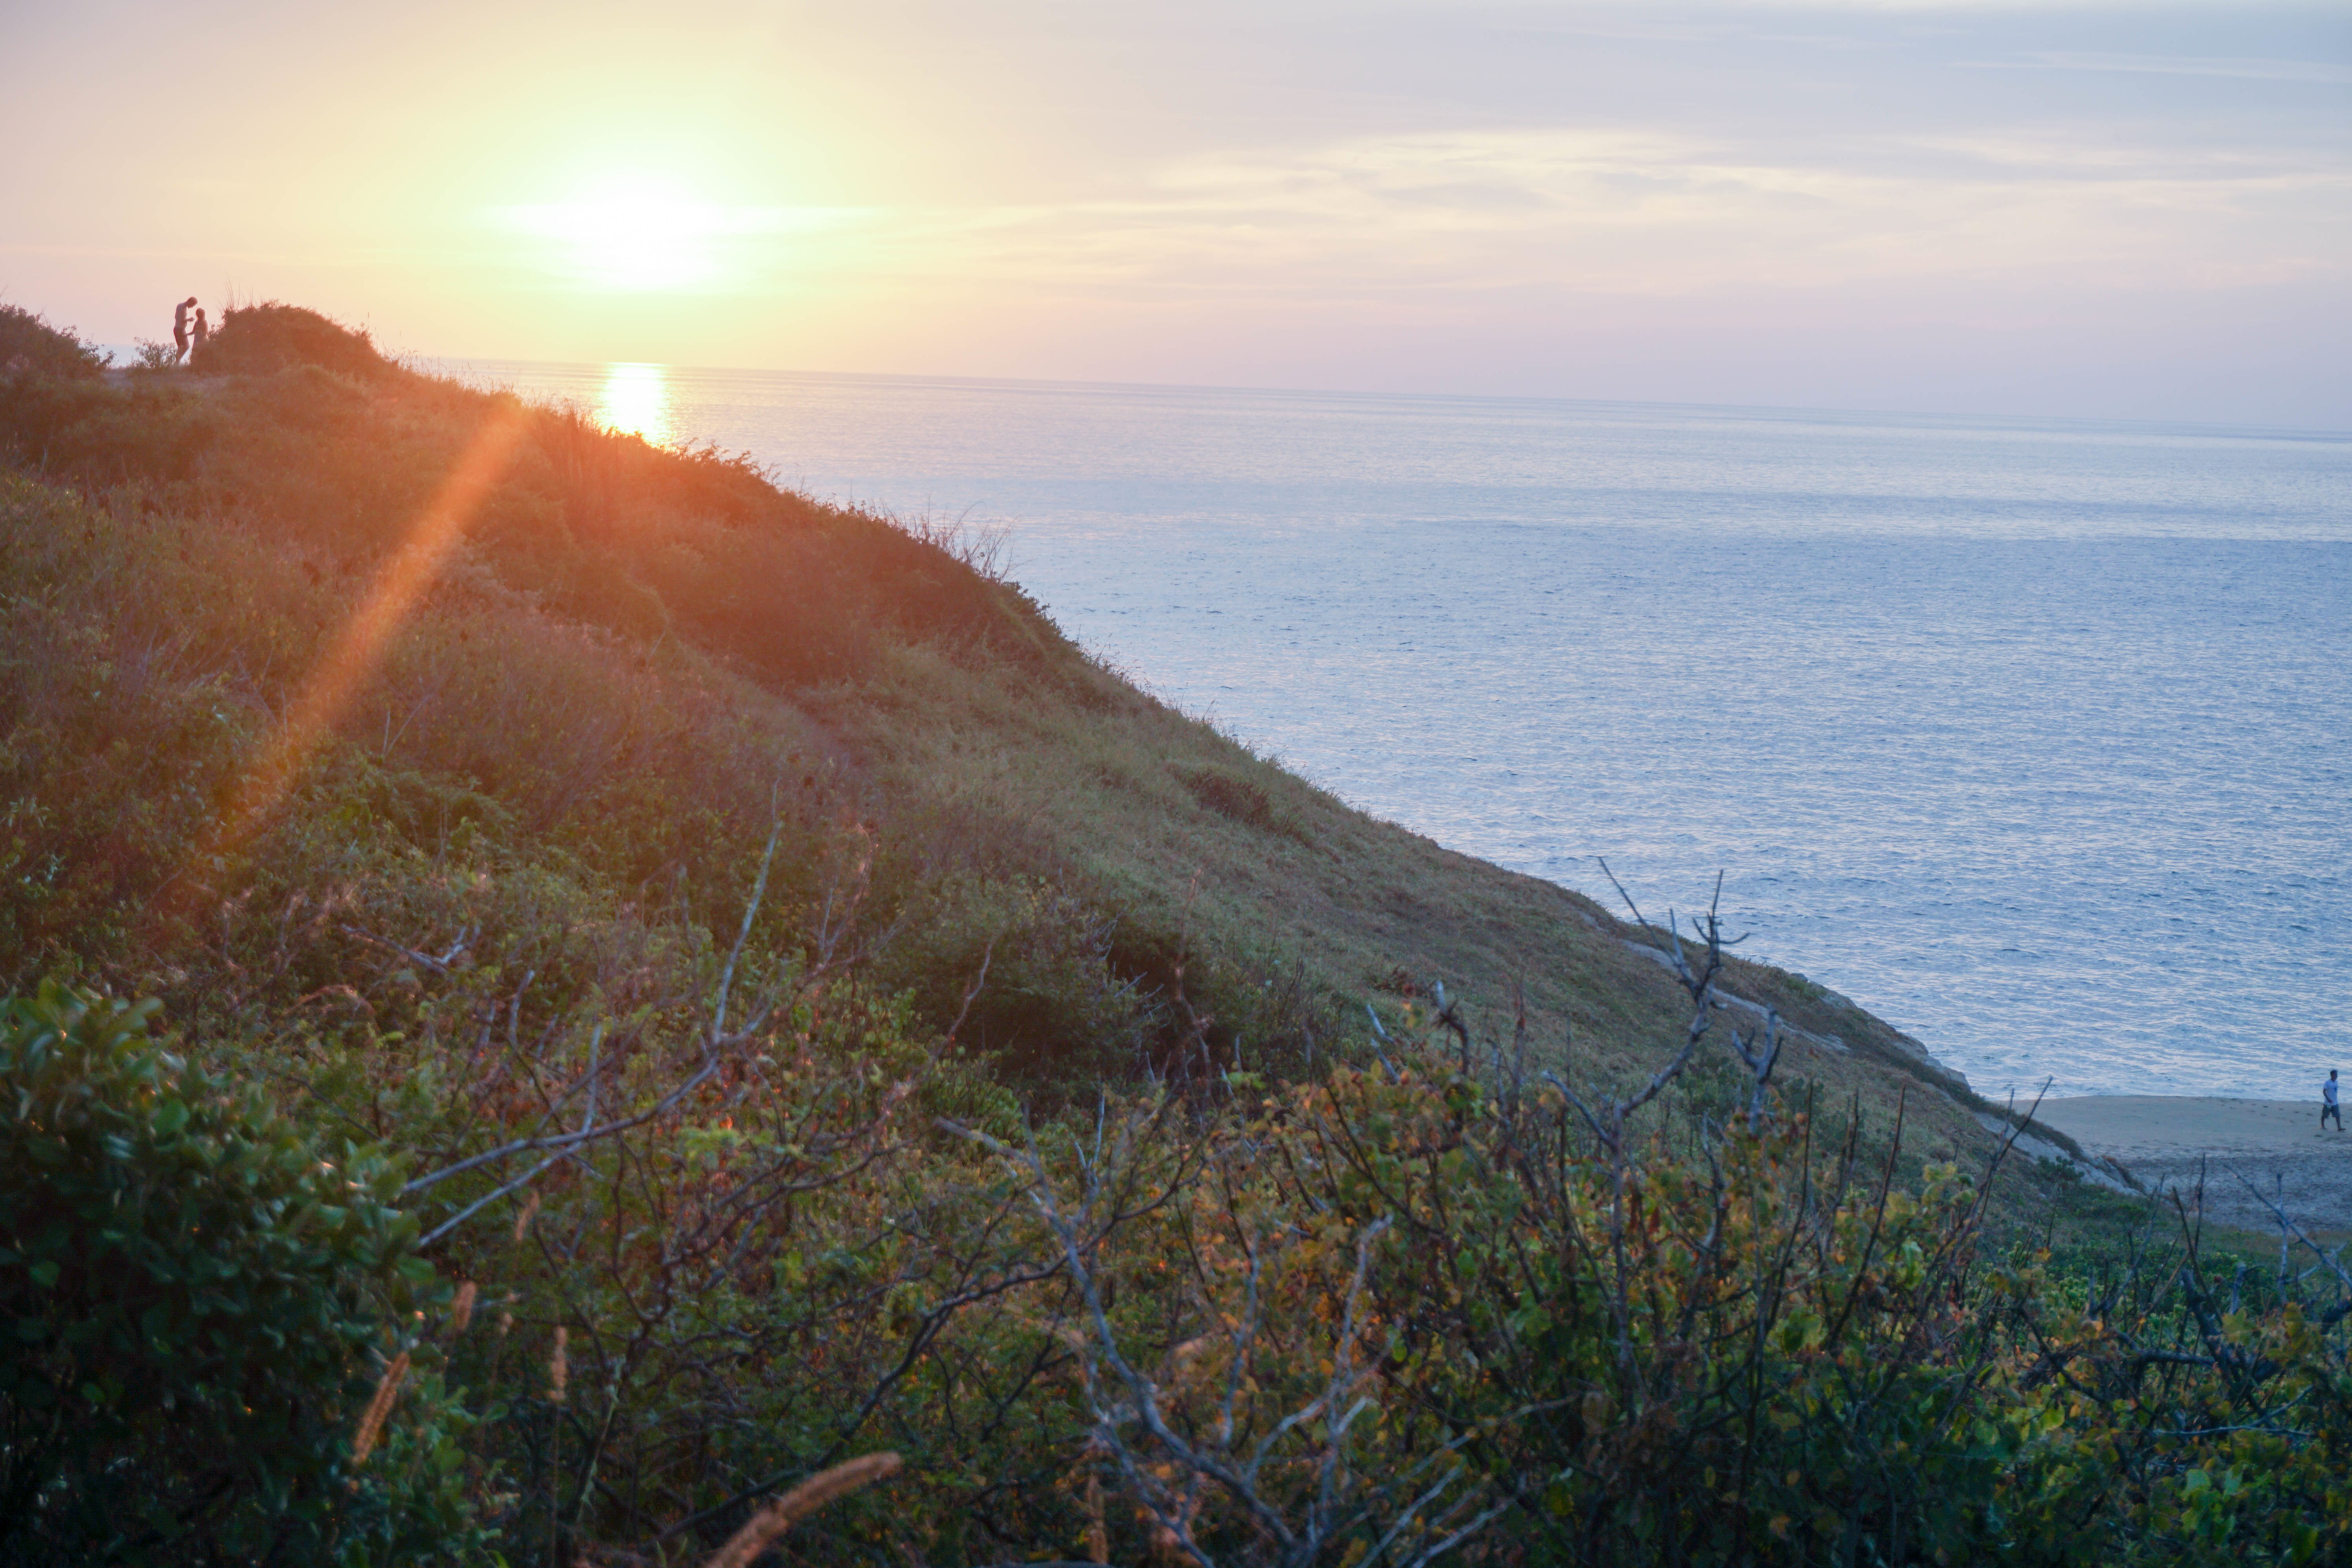
sea, coast, nature, ocean, horizon, mountain, cloud, sun, sunrise, sunset, sunlight, morning, hill, shore, dawn, cliff, dusk, evening, terrain, habitat, landform, natural environment, geographical feature, atmospheric phenomenon